Unas

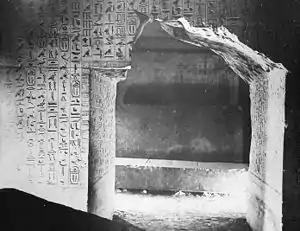
A large chamber of stone, its walls entirely covered with thousands of hieroglyphs.

The pyramid of Unas is part of a larger mortuary complex built around it. It was approached via an ancient lake on the shores of which Unas' valley temple was located. This temple received the provisions for the cult of the king and the offerings to be made were prepared there. At the back of the valley temple was the beginning of a causeway, equaled only by that of Khufu, and leading to an upper temple adjacent to the pyramid. A thin slit in the roof of the causeway allowed the light to illuminate its walls covered for their entire length in painted reliefs. These depicted the Egyptian seasons, processions of people from the nomes of Egypt, craftsmen at work, offerings bearers, battle scenes and the transport of granite columns for the construction of the pyramid complex.